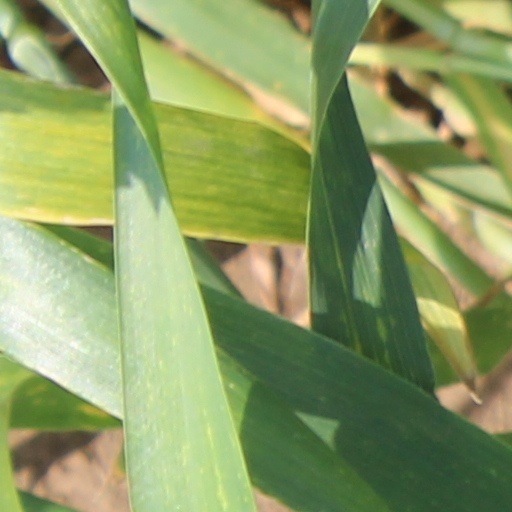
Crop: wheat